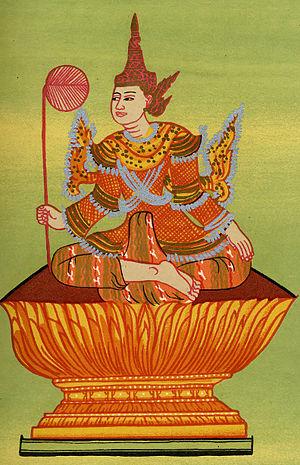
Ceci est une liste des règnes les plus courts.
Tarabya fut le troisième souverain du royaume d'Ava, en Haute-Birmanie. Il régna de mai à novembre 1400. Tarabya avait été nommé prince héritier par son père le roi Swasawke et lui succéda en janvier 1401, mais il fut assassiné sept mois plus tard par son ancien tuteur Nga Nauk Hsan, gouverneur de Tagaung. Les ministres n'acceptèrent pas l'usurpateur et donnèrent le trône à Minkhaung, un autre fils de Swasawke.